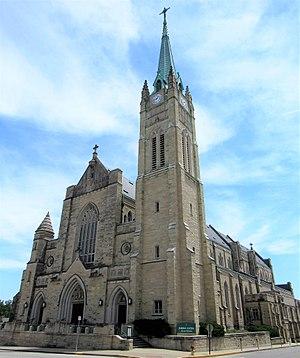
La cathédrale Saint-Pierre de Belleville est l'église-mère du diocèse de Belleville aux États-Unis, suffragant de l'archidiocèse de Chicago dans l'Illinois. La cathédrale est placée sous le vocable de saint Pierre Apôtre. Son architecture s'inspire de la cathédrale d'Exeter en Angleterre. C'est l'église la plus grande de l'Illinois.
Le diocèse de Belleville est un diocèse de l'Église catholique aux États-Unis qui recoupe la région sud de l'État d'Illinois. Il est suffragant de l'archidiocèse de Chicago. Son siège est à la cathédrale Saint-Pierre de Belleville, tenu par Mᵍʳ Michael McGovern.